Matthew C. Perry

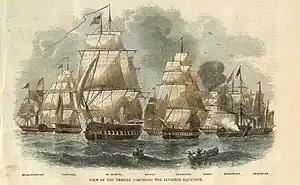
Perry's fleet for his second visit to Japan, 1854

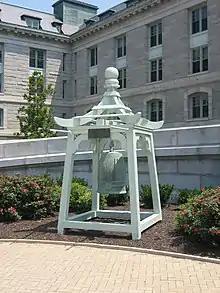
An exact replica of the Gokoku-ji Bell which Perry brought back from Okinawa, saying it was a gift from the Ryukyu Kingdom. Stationed at the entrance of Bancroft Hall at the United States Naval Academy in Annapolis, MD. The original bell was returned to Okinawa in 1987.

On his way back to Japan, Perry anchored off Keelung in Formosa, known today as Taiwan, for ten days. Perry and crewmembers landed on Formosa and investigated the potential of mining the coal deposits in that area. He emphasized in his reports that Formosa provided a convenient, mid-way trade location. Perry's reports noted that the island was very defensible and could serve as a base for exploration in a similar way that Cuba had done for the Spanish in the Americas. Occupying Formosa could help the United States counter European monopolization of the major trade routes. The United States government failed to respond to Perry's proposal to claim sovereignty over Formosa.